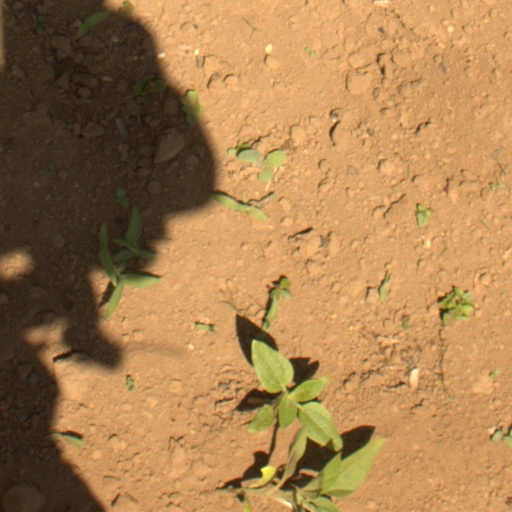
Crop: Jerusalem artichoke